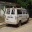
Label: ambulance